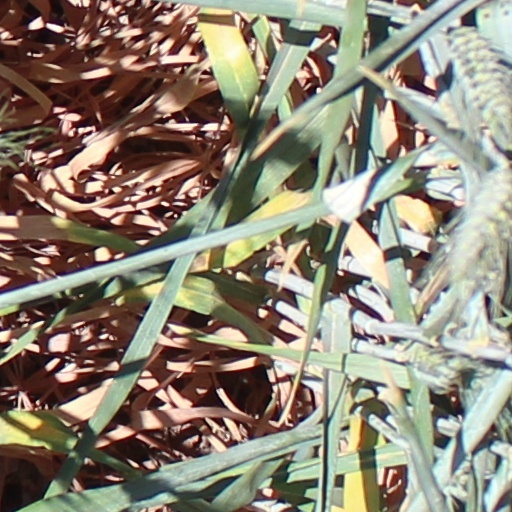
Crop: wheat